Jorge Alfaro

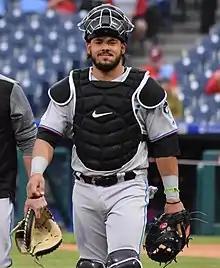
Alfaro with the Marlins

In 2020 he batted .226/.280/.344, and was 2nd in the NL with 4 passed balls. He had the lowest framing percentage of all major league catchers. In 2021, he batted .244/.283/.342 in 92 games. After July he was moved to left field, where he played for the majority of August and September.